Love

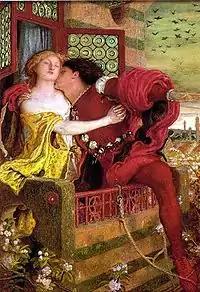
"Romeo and Juliet", depicted as they part on the balcony in Act III, 1867 by Ford Madox Brown

Love encompasses the Islamic view of life as universal brotherhood that applies to all who hold faith. Among the 99 names of God (Allah) is the name "Al-Wadud", or "the Loving One," which is found in Surah and . God is also referenced at the beginning of every chapter in the Qur'an as "Ar-Rahman" and "Ar-Rahim", or the "Most Compassionate" and the "Most Merciful", indicating that nobody is more loving, compassionate, and benevolent than God. The Qur'an refers to God as being "full of loving kindness."